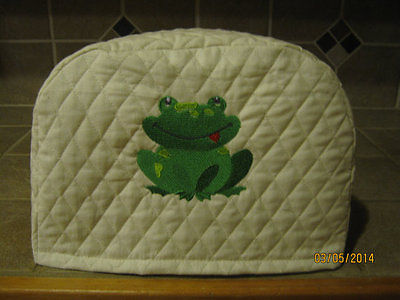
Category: toaster